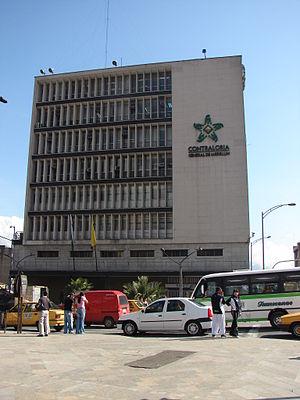
Empresas Públicas de Medellín est une entreprise colombienne prestataire de services publics en matière de gestion déléguée des services de distribution d'énergie, de gaz, d'eau et de télécommunications fondée en 1955. Les capitaux sont détenus par la municipalité de Medellín et c'est la première entreprise de Colombie du secteur.